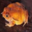
Label: frog